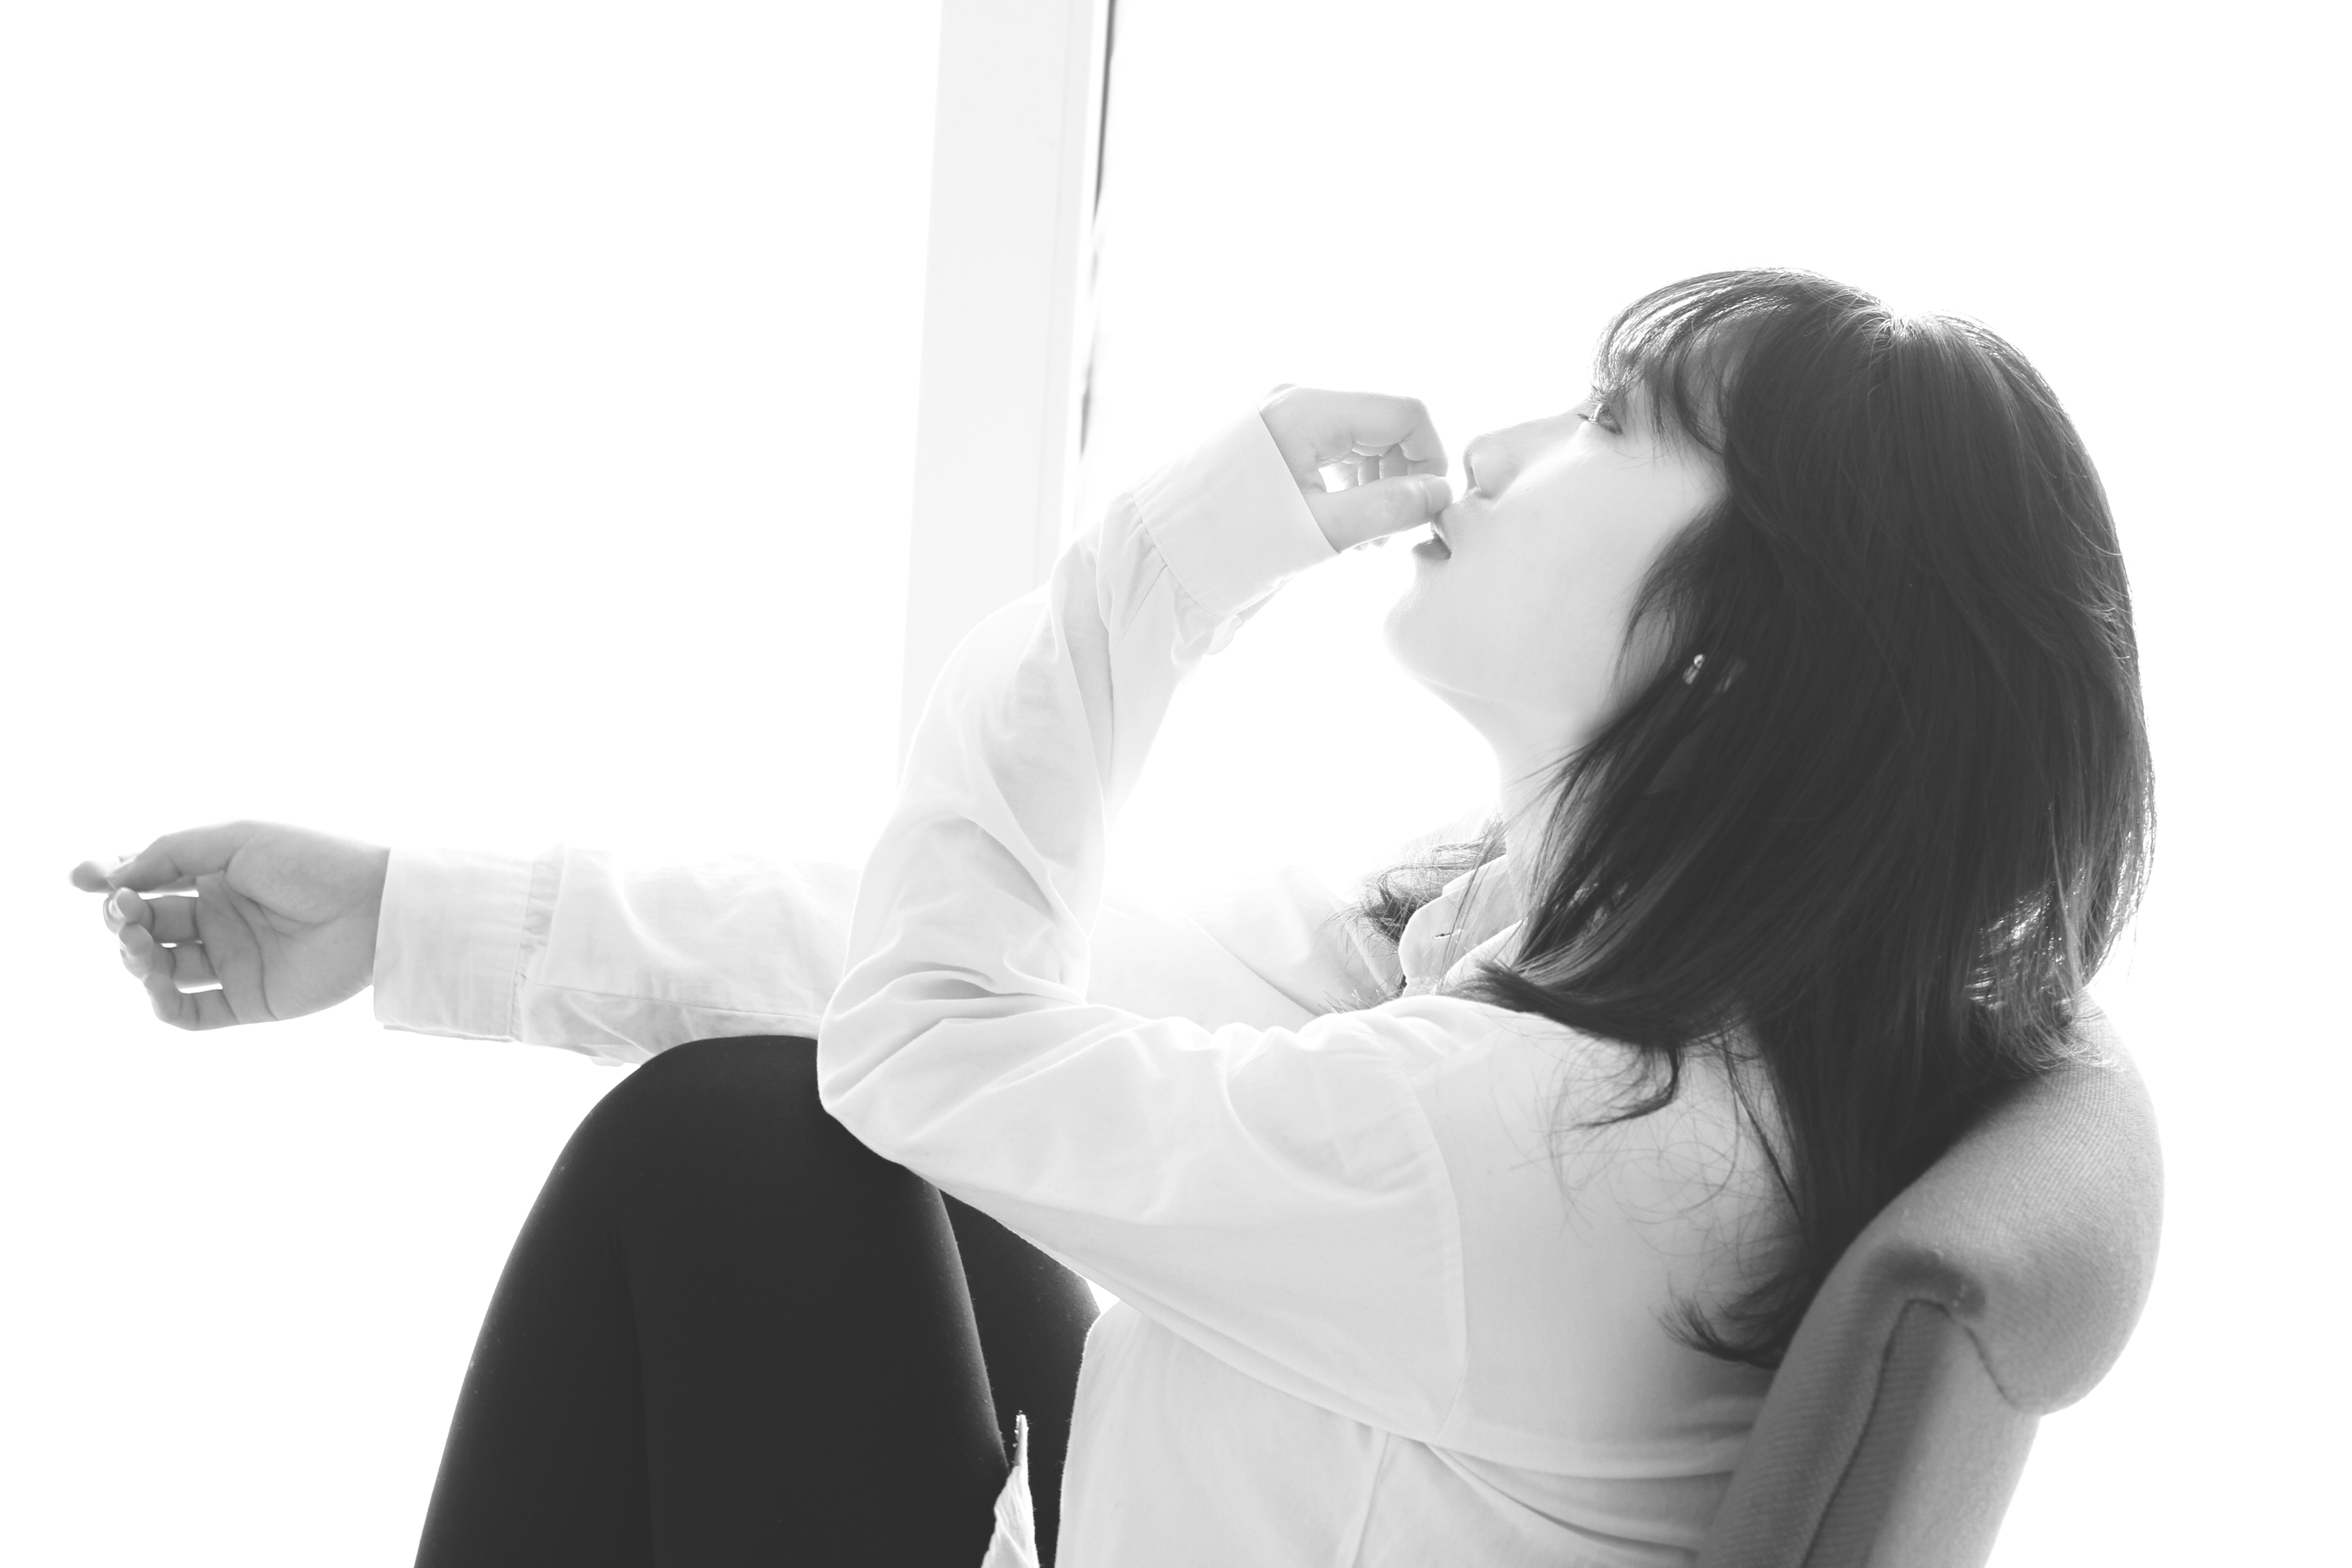
hand, person, black and white, girl, woman, photography, thinking, young, finger, romance, monochrome, thoughtful, arm, bride, groom, attractive, interaction, photo shoot, sense, monochrome photography